Killing of Paola Ramírez

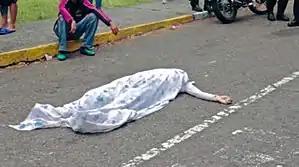
Ramírez's body on 19 April 2017

Paola Andreína Ramírez Gómez (26 July 199319 April 2017) was a Venezuelan student from the Catholic University of Tachira killed during the 2017 Venezuelan protests.